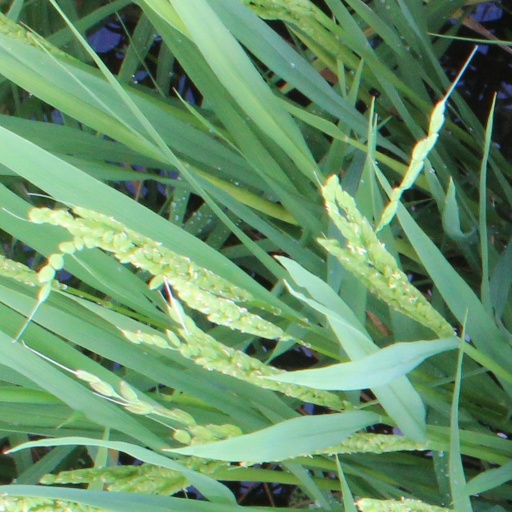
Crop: rice